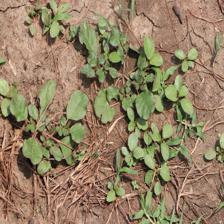
Label: BroadLeafWeed